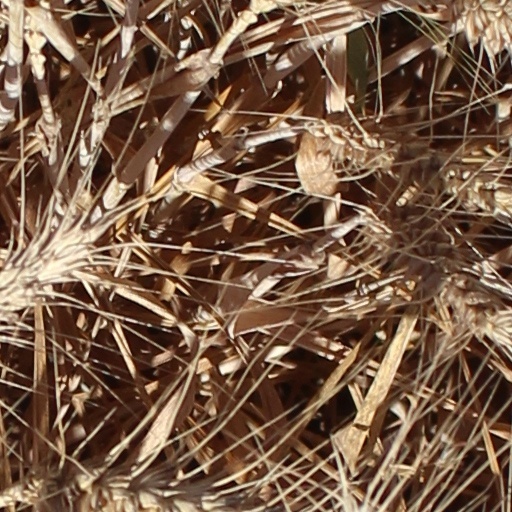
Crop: wheat